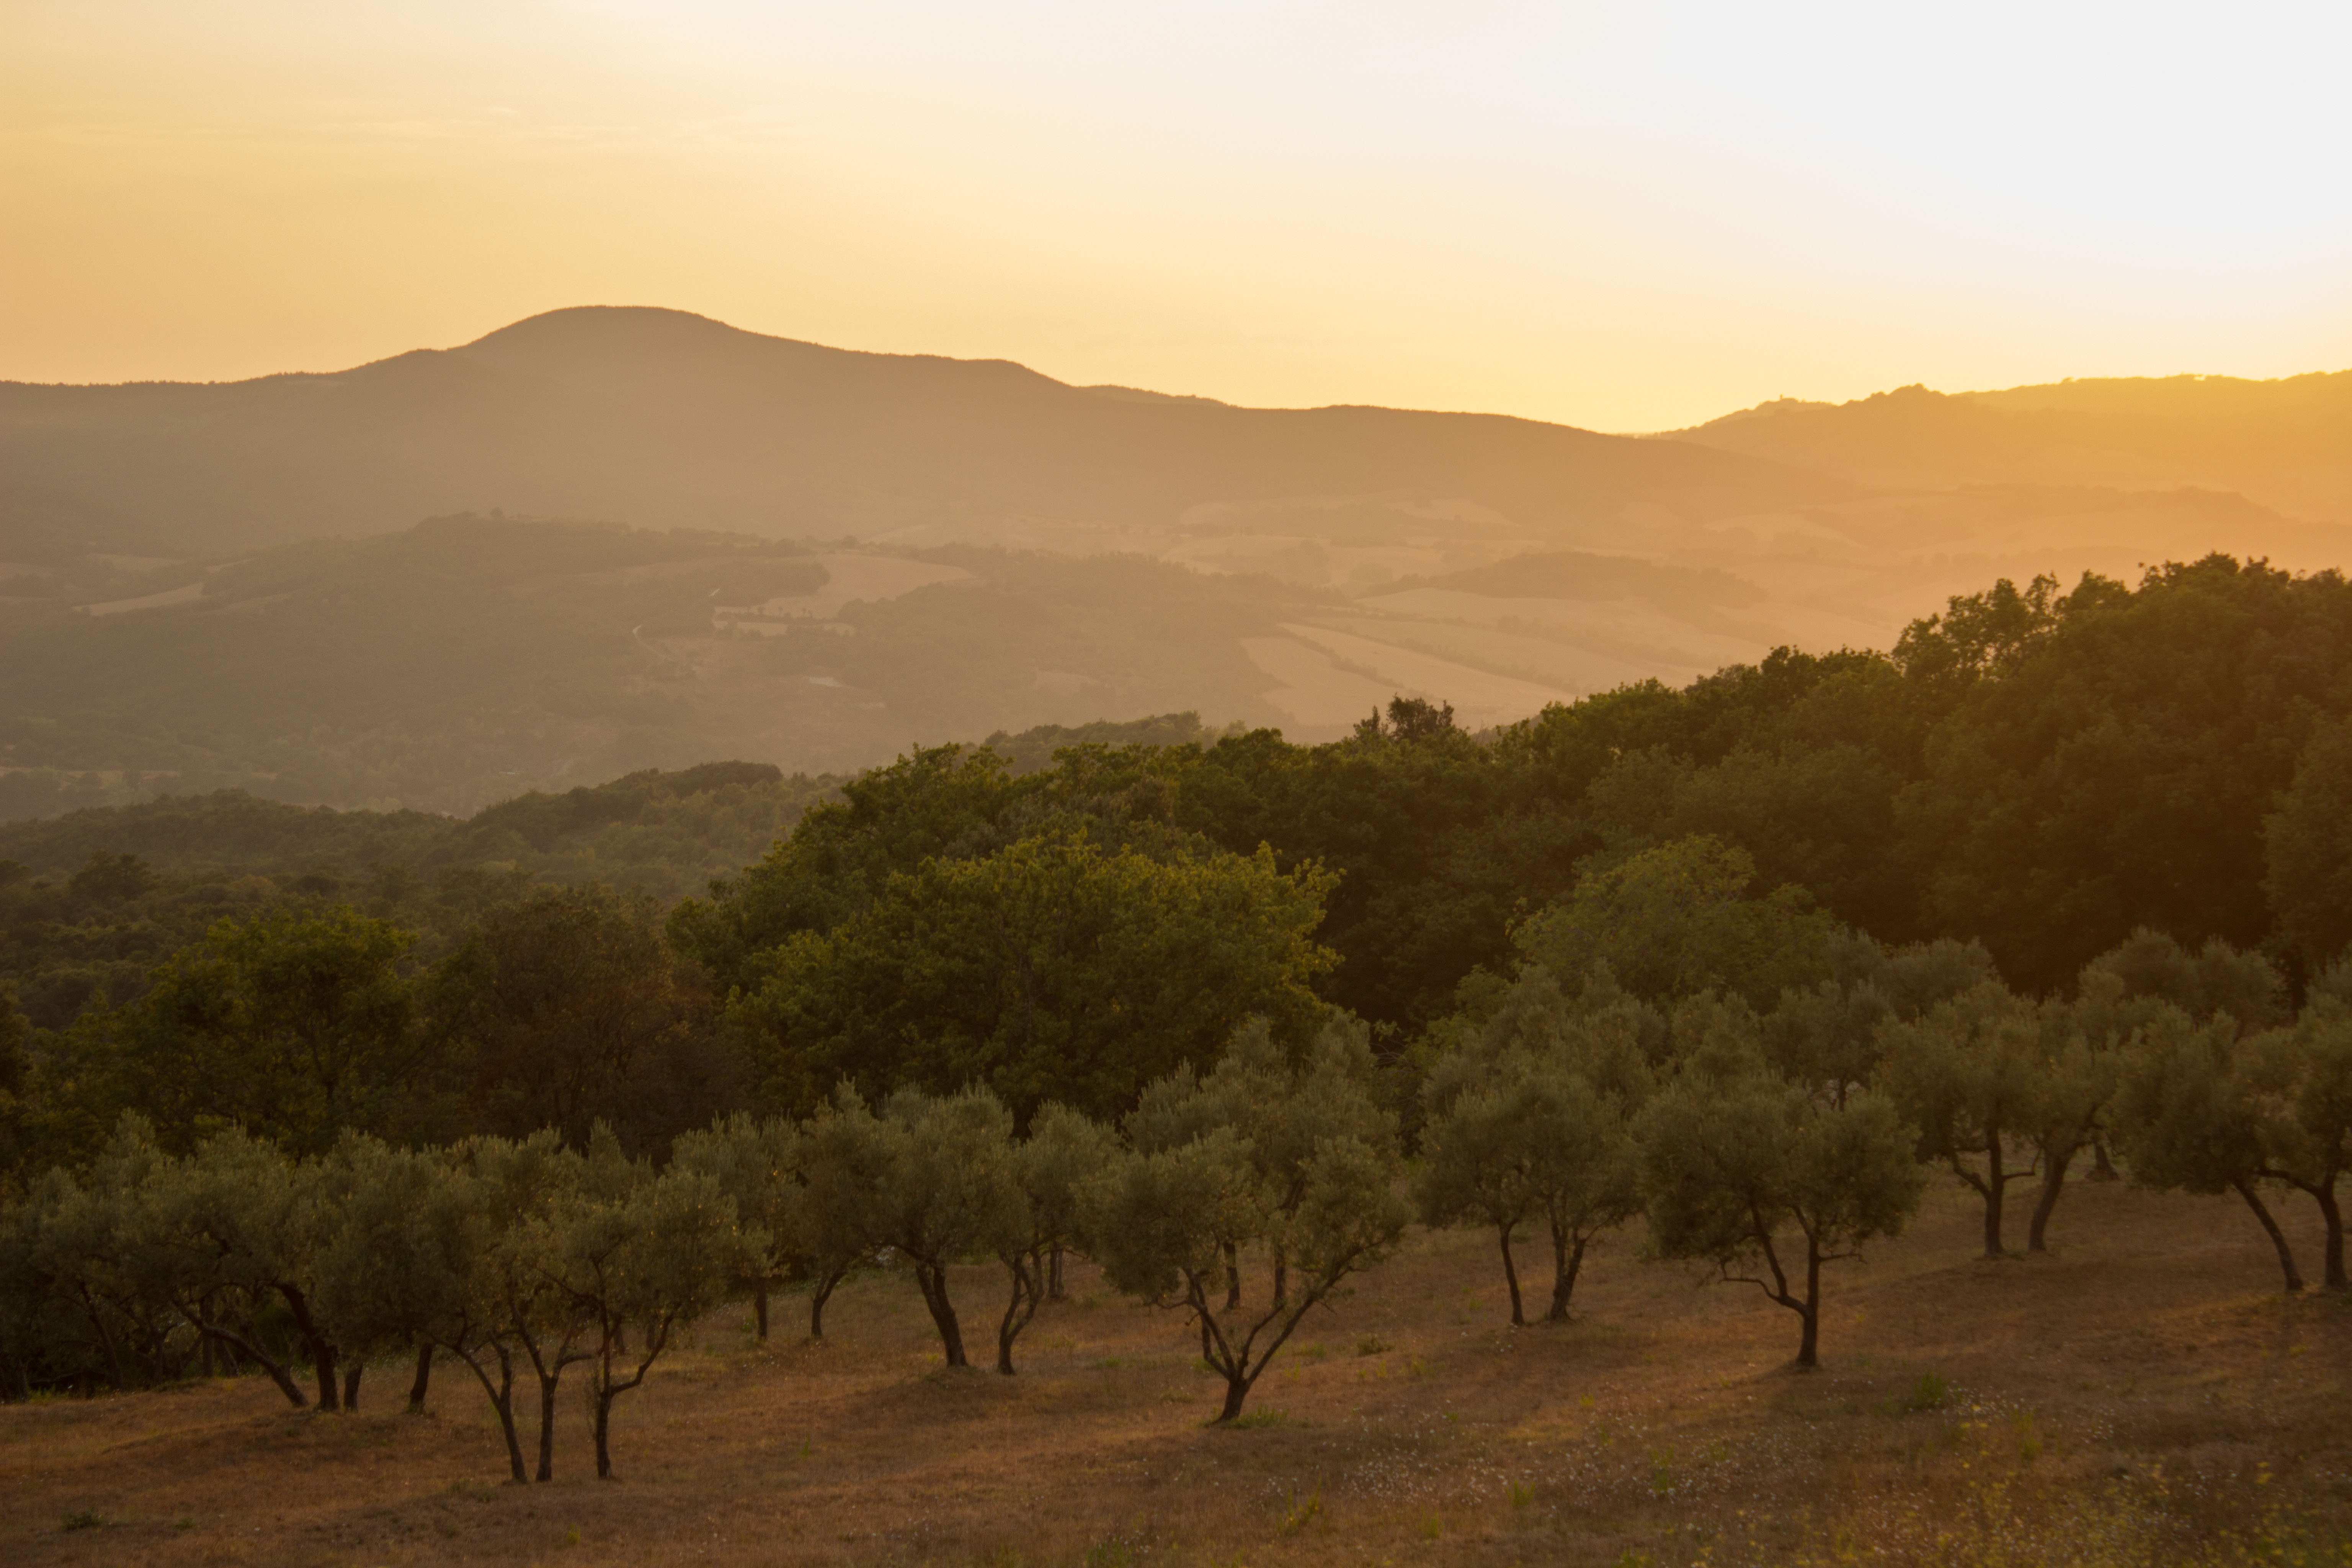
landscape, tree, nature, wilderness, mountain, light, sunrise, sunset, mist, field, prairie, morning, hill, desert, dawn, valley, summer, dusk, evening, italy, tuscany, agriculture, savanna, plain, mountains, grassland, plateau, abendstimmung, steppe, rural area, olive grove, natural environment, atmospheric phenomenon, mountainous landforms